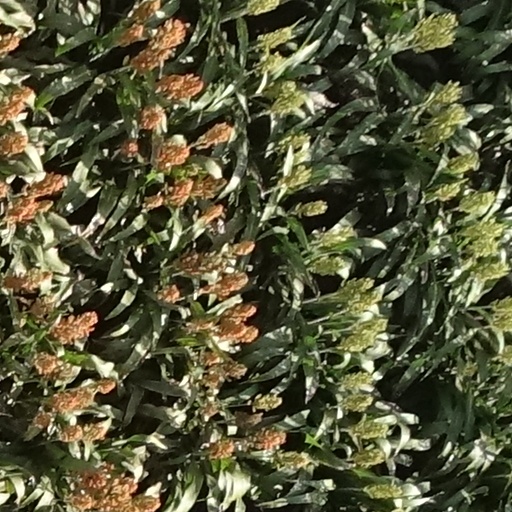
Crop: sorghum